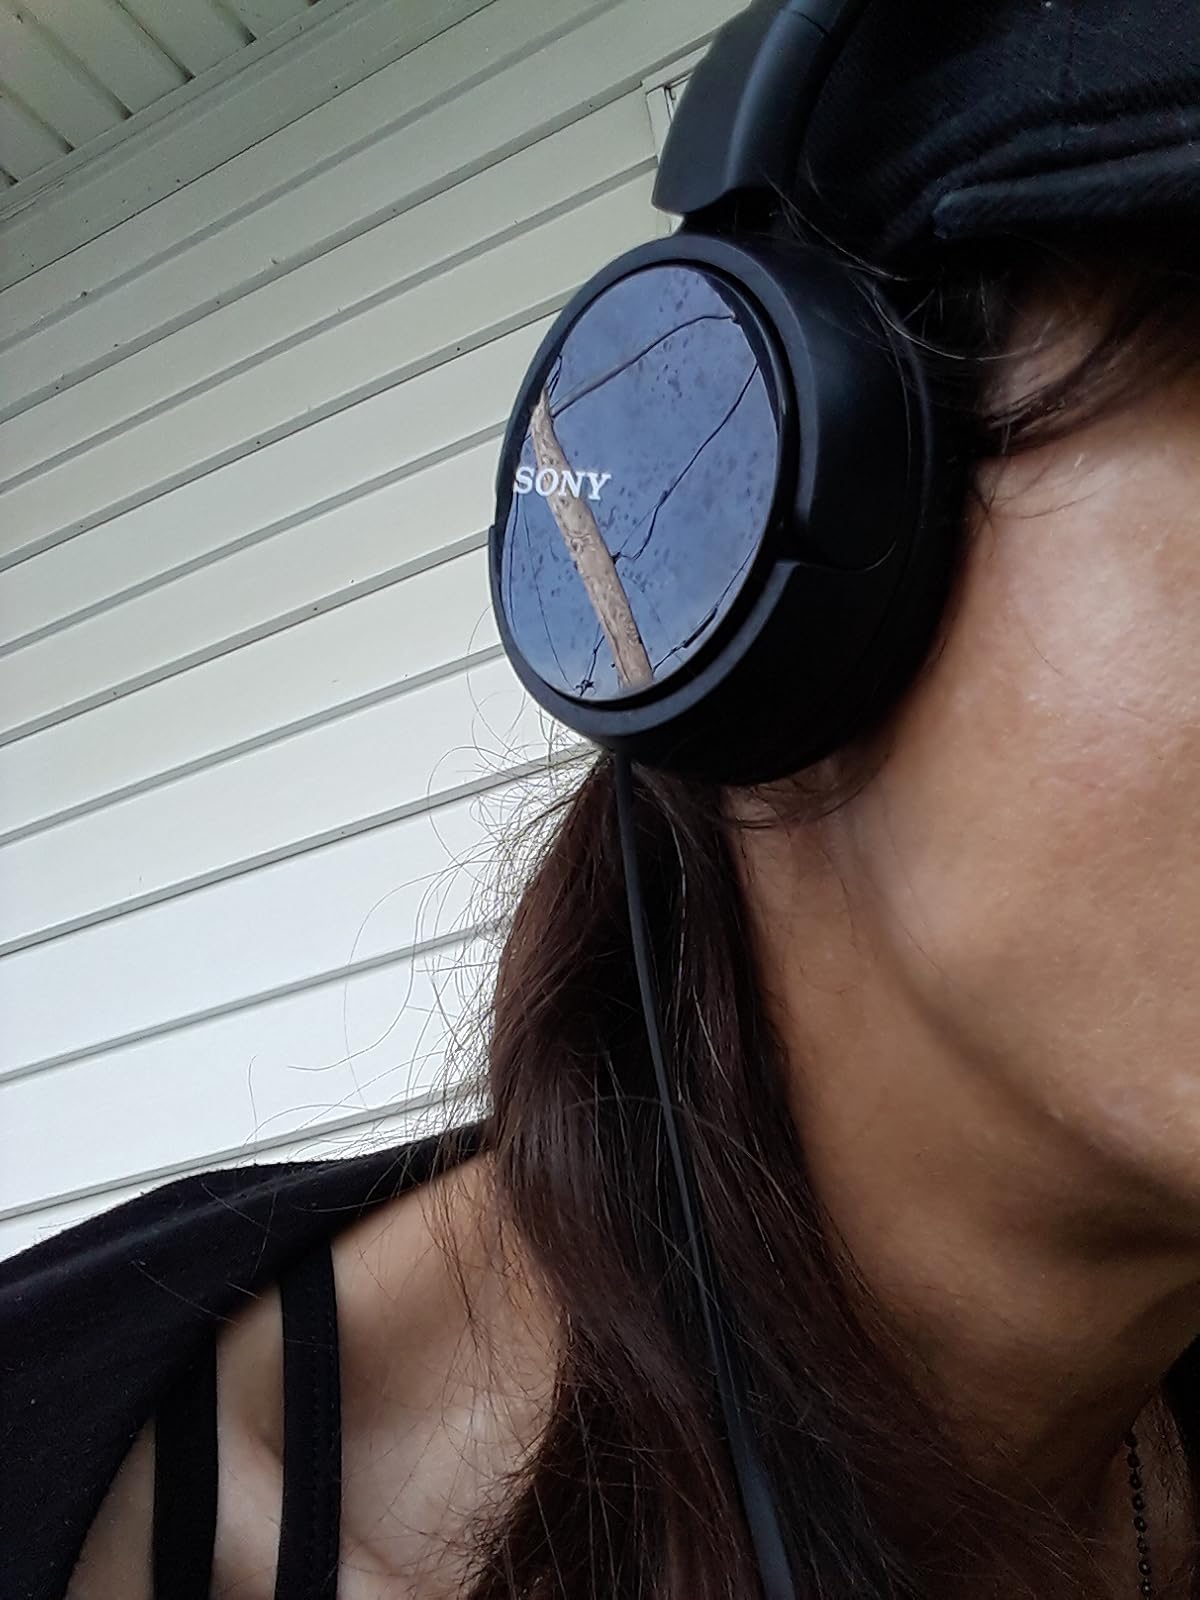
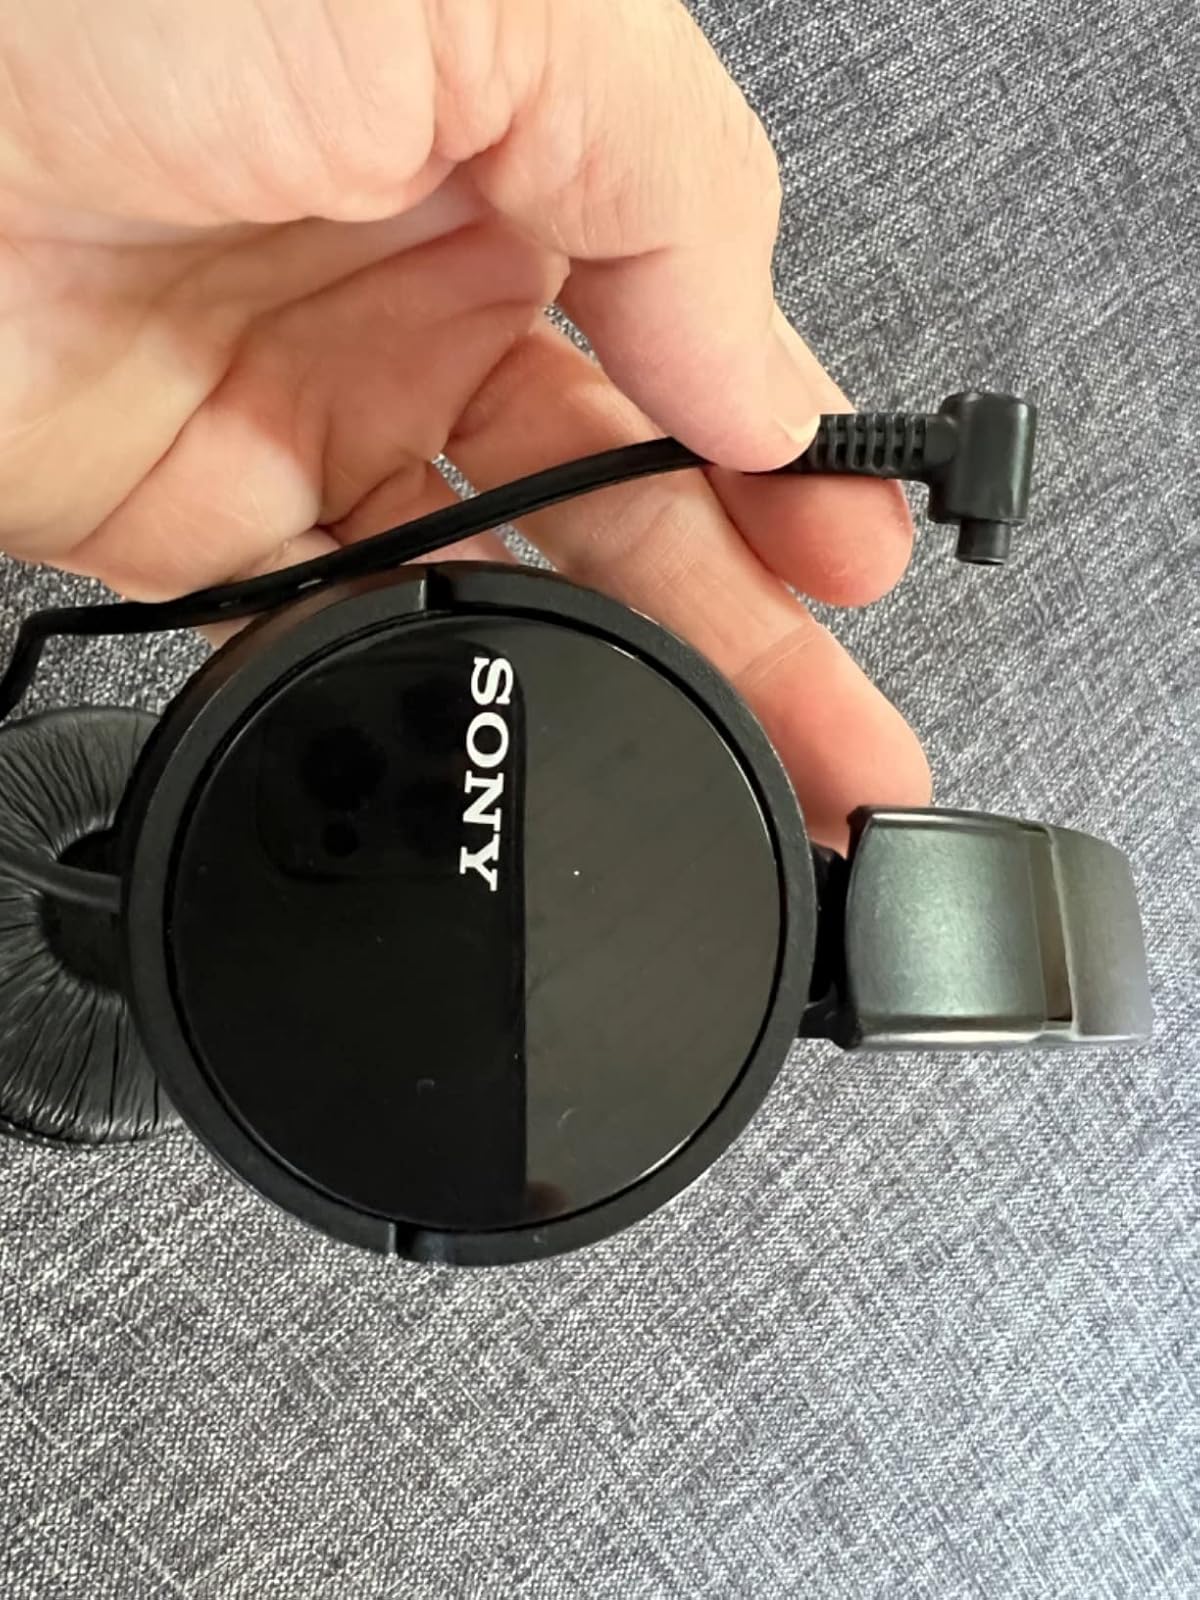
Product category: headphones
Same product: yes